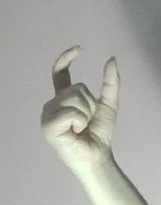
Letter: nun